Military history of Canada

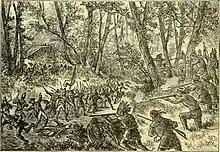
French-First Nations forces ambush the British at the Battle of the Monongahela, 1755

Throughout the war, Acadians and Canadiens raided frontier British settlements, with Canso, Annapolis Royal, and Grand Pré among the Nova Scotian settlements attacked. French-Mohawk forces also attacked New England and New York, raiding Saratoga and besieging Fort Massachusetts. However, the Mohawk were unwilling to join French excursions deeper into New York to avoid conflicts with other members of the Iroquois Confederacy.